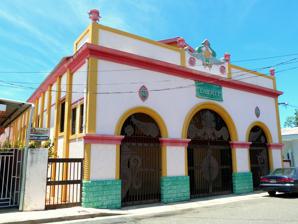
Building: Teatro Liberty
Country: Puerto Rico
Year built: 1921
United States historic place Teatro Liberty U.S. National Register of Historic Places Puerto Rico Historic Sites and Zones Teatro Liberty in 2017. Location 157 Rafols Street Quebradillas, Puerto Rico Coordinates 18°28′24″N 66°56′21″W / 18.4733333°N 66.9391667°W / 18.4733333; -66.9391667 Built 1921 Architect Arcilio Rosa Architectural style Spanish Colonial Revival NRHP reference No. 88000963 RNSZH No. 2000-(RN)-20-JP-SH Significant dates Added to NRHP May 4, 1989 Designated RNSZH December 21, 2000 Teatro Liberty is a historic theater and performing arts venue located in Quebradillas Pueblo , the administrative and historic center of the municipality of Quebradillas, Puerto Rico . It was designed by Arcilio Rosa as both a music venue and a silent movie theater. It was the first venue of its kind to be built in Quebradillas and it hosted numerous musical events popular at the time such as zarzuelas and operettas , in addition to classical Spanish plays. The theater has been listed in the National Register of Historic Places since 1989 and on the Puerto Rico Register of Historic Sites and Zones since 2000 for being a prime example of the 1920s architecture cultural and performing arts venues vernacular architecture in the island that is highly inspired by Spanish Colonial architecture . It preserves its architectural integrity and was last restored in 1978 with upgrades being made to the lobby and main stage. See also National Register of Historic Places listings in northern Puerto Rico References